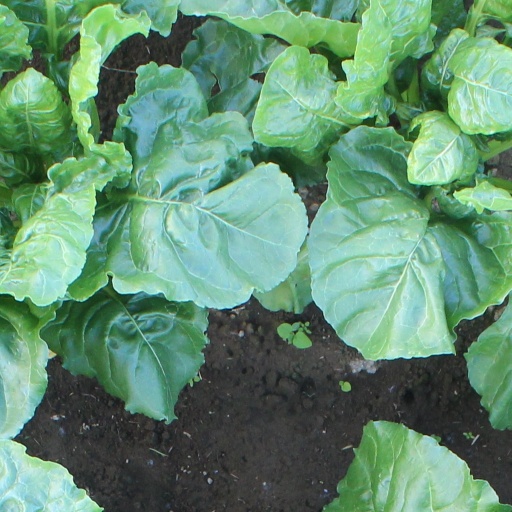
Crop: sugar beet